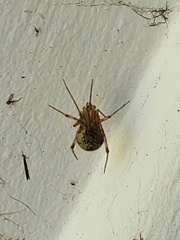
Species: Parasteatoda_tepidariorum